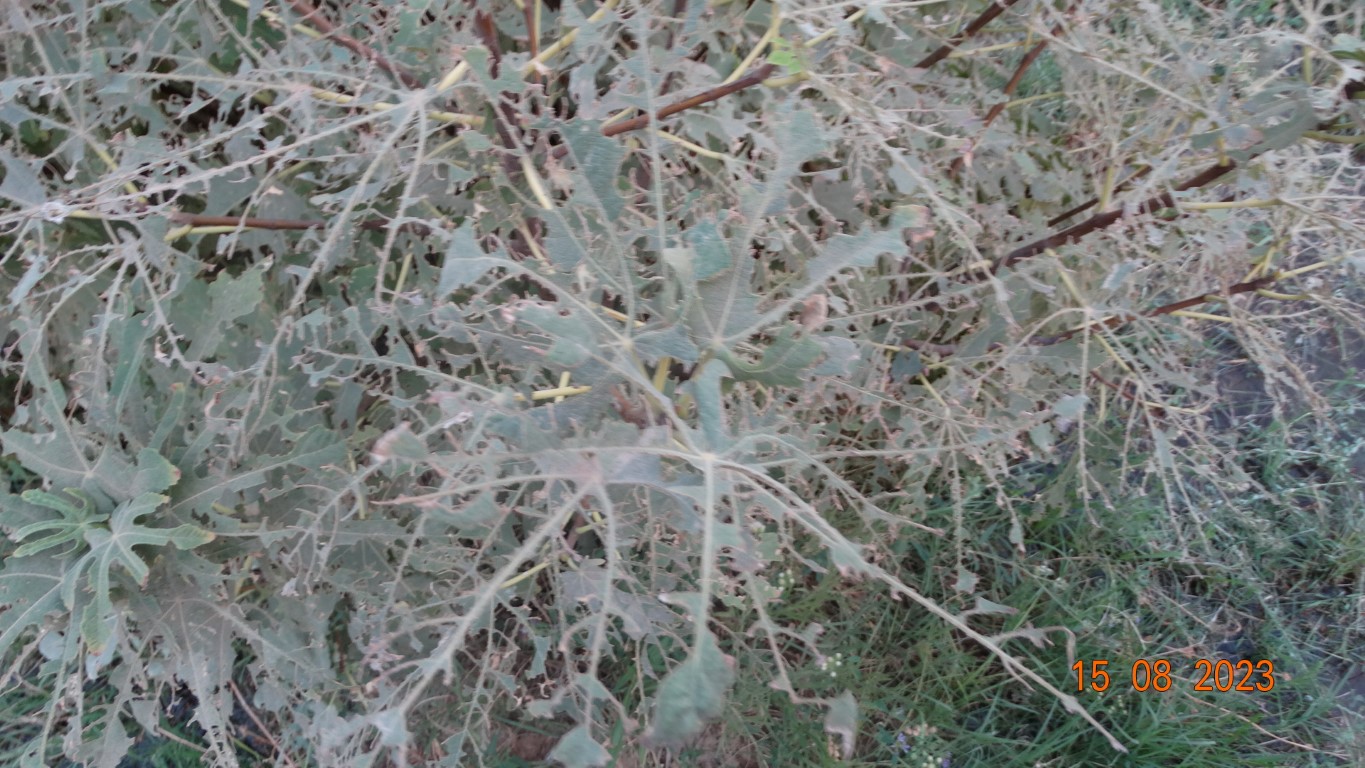
Label: infected